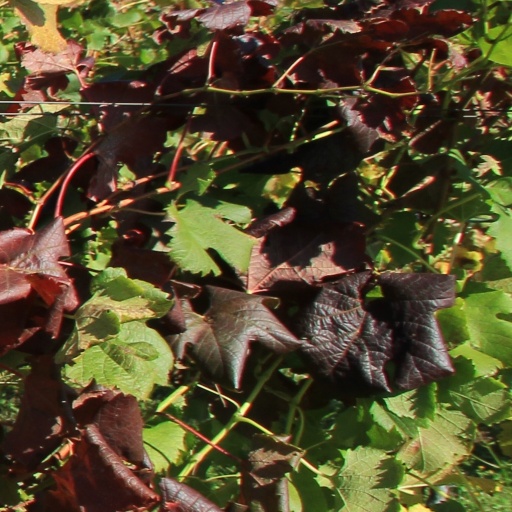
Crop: grape